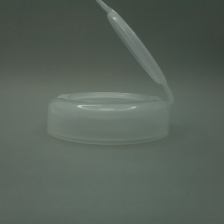
Color: white/transparent
Cap type: flip-top cap